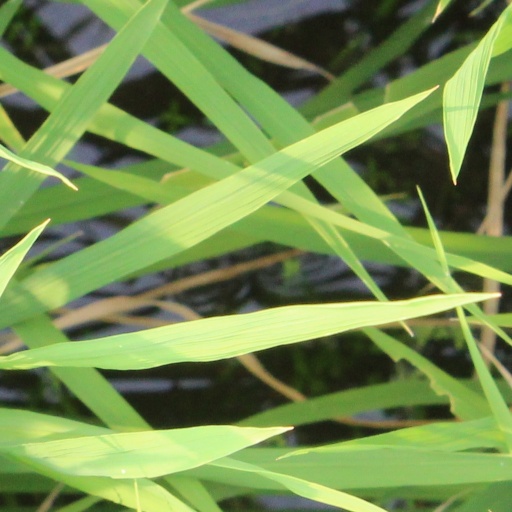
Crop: rice